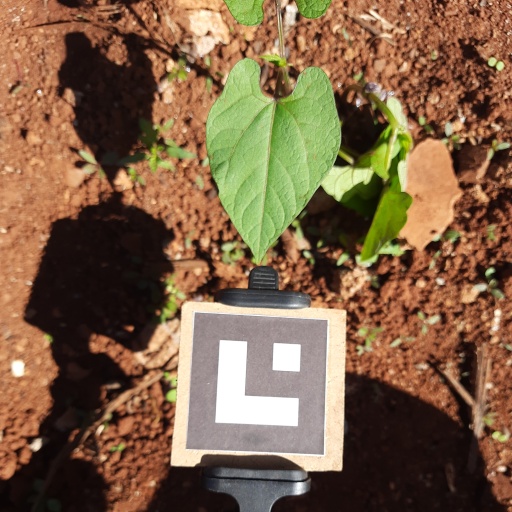
Observations: flat surface, no eating holes, with soild dust, under sunlight